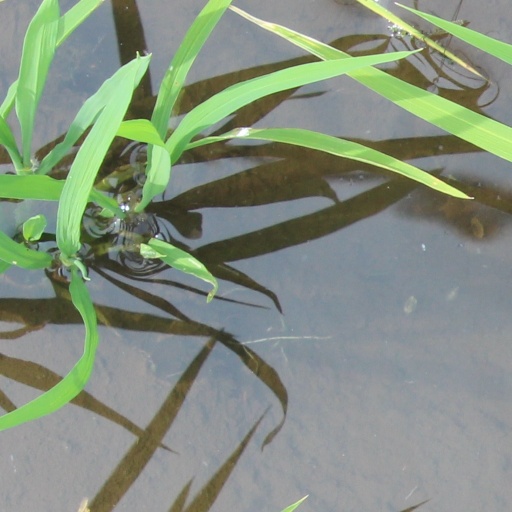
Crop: rice